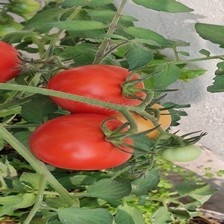
Label: tomato